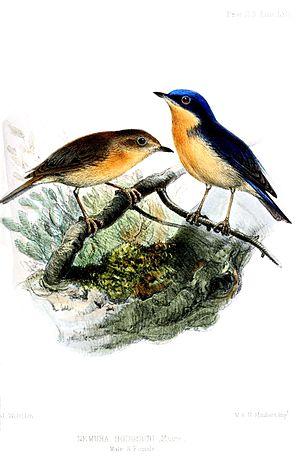
Muscicapella est un genre monotypique de passereaux de la famille des Muscicapidae. Il se trouve à l'état naturel dans le Sud-Est de l'Asie.
Le Gobemouche pygmée est une espèce d'oiseaux de la famille des Muscicapidae.